Valencia Theatre

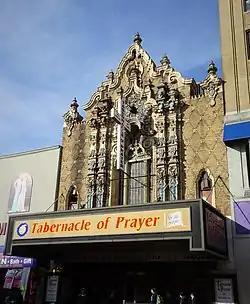
The theater's marquee seen in 2016

The Valencia Theatre (formerly the Loew's Valencia Theatre) is a church and former theater at 16511 Jamaica Avenue in the Jamaica neighborhood of Queens, New York City. Designed by John Eberson as a movie palace, it opened on January 11, 1929, as one of five Loew's Wonder Theatres in the New York City area. The theater has been occupied by the Tabernacle of Prayer for All People since 1977. It is a New York City designated landmark.